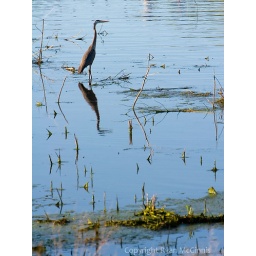
Great Blue Heron standing in shallow water at Holmes Lake in Lincoln, Nebraska, USA.